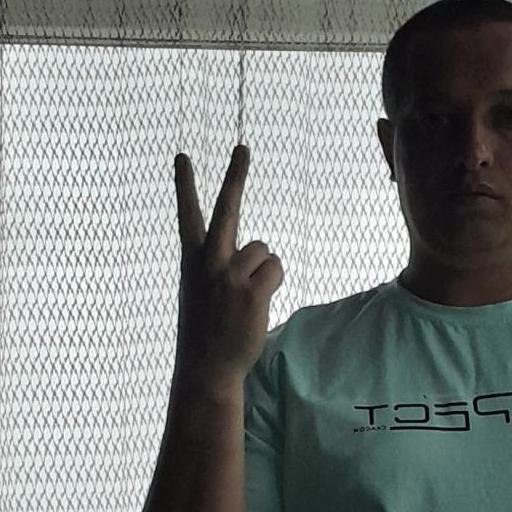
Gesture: peace_inverted